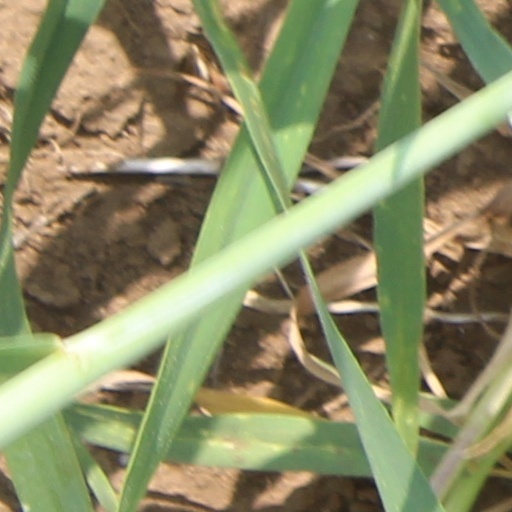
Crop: wheat